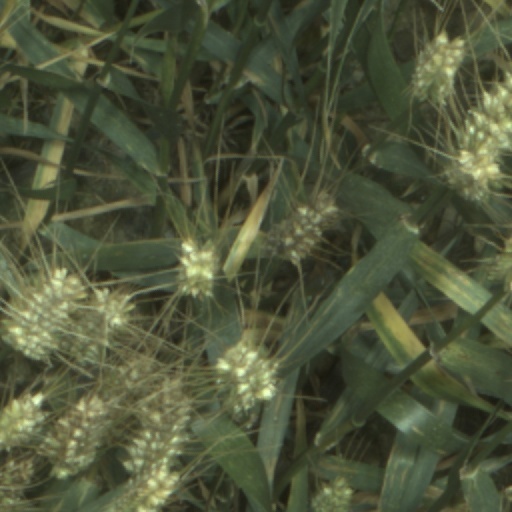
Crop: wheat